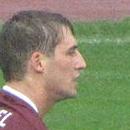
Age: 31